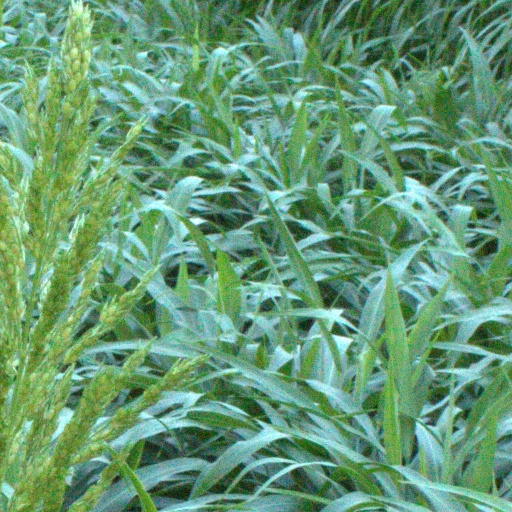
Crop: sorghum